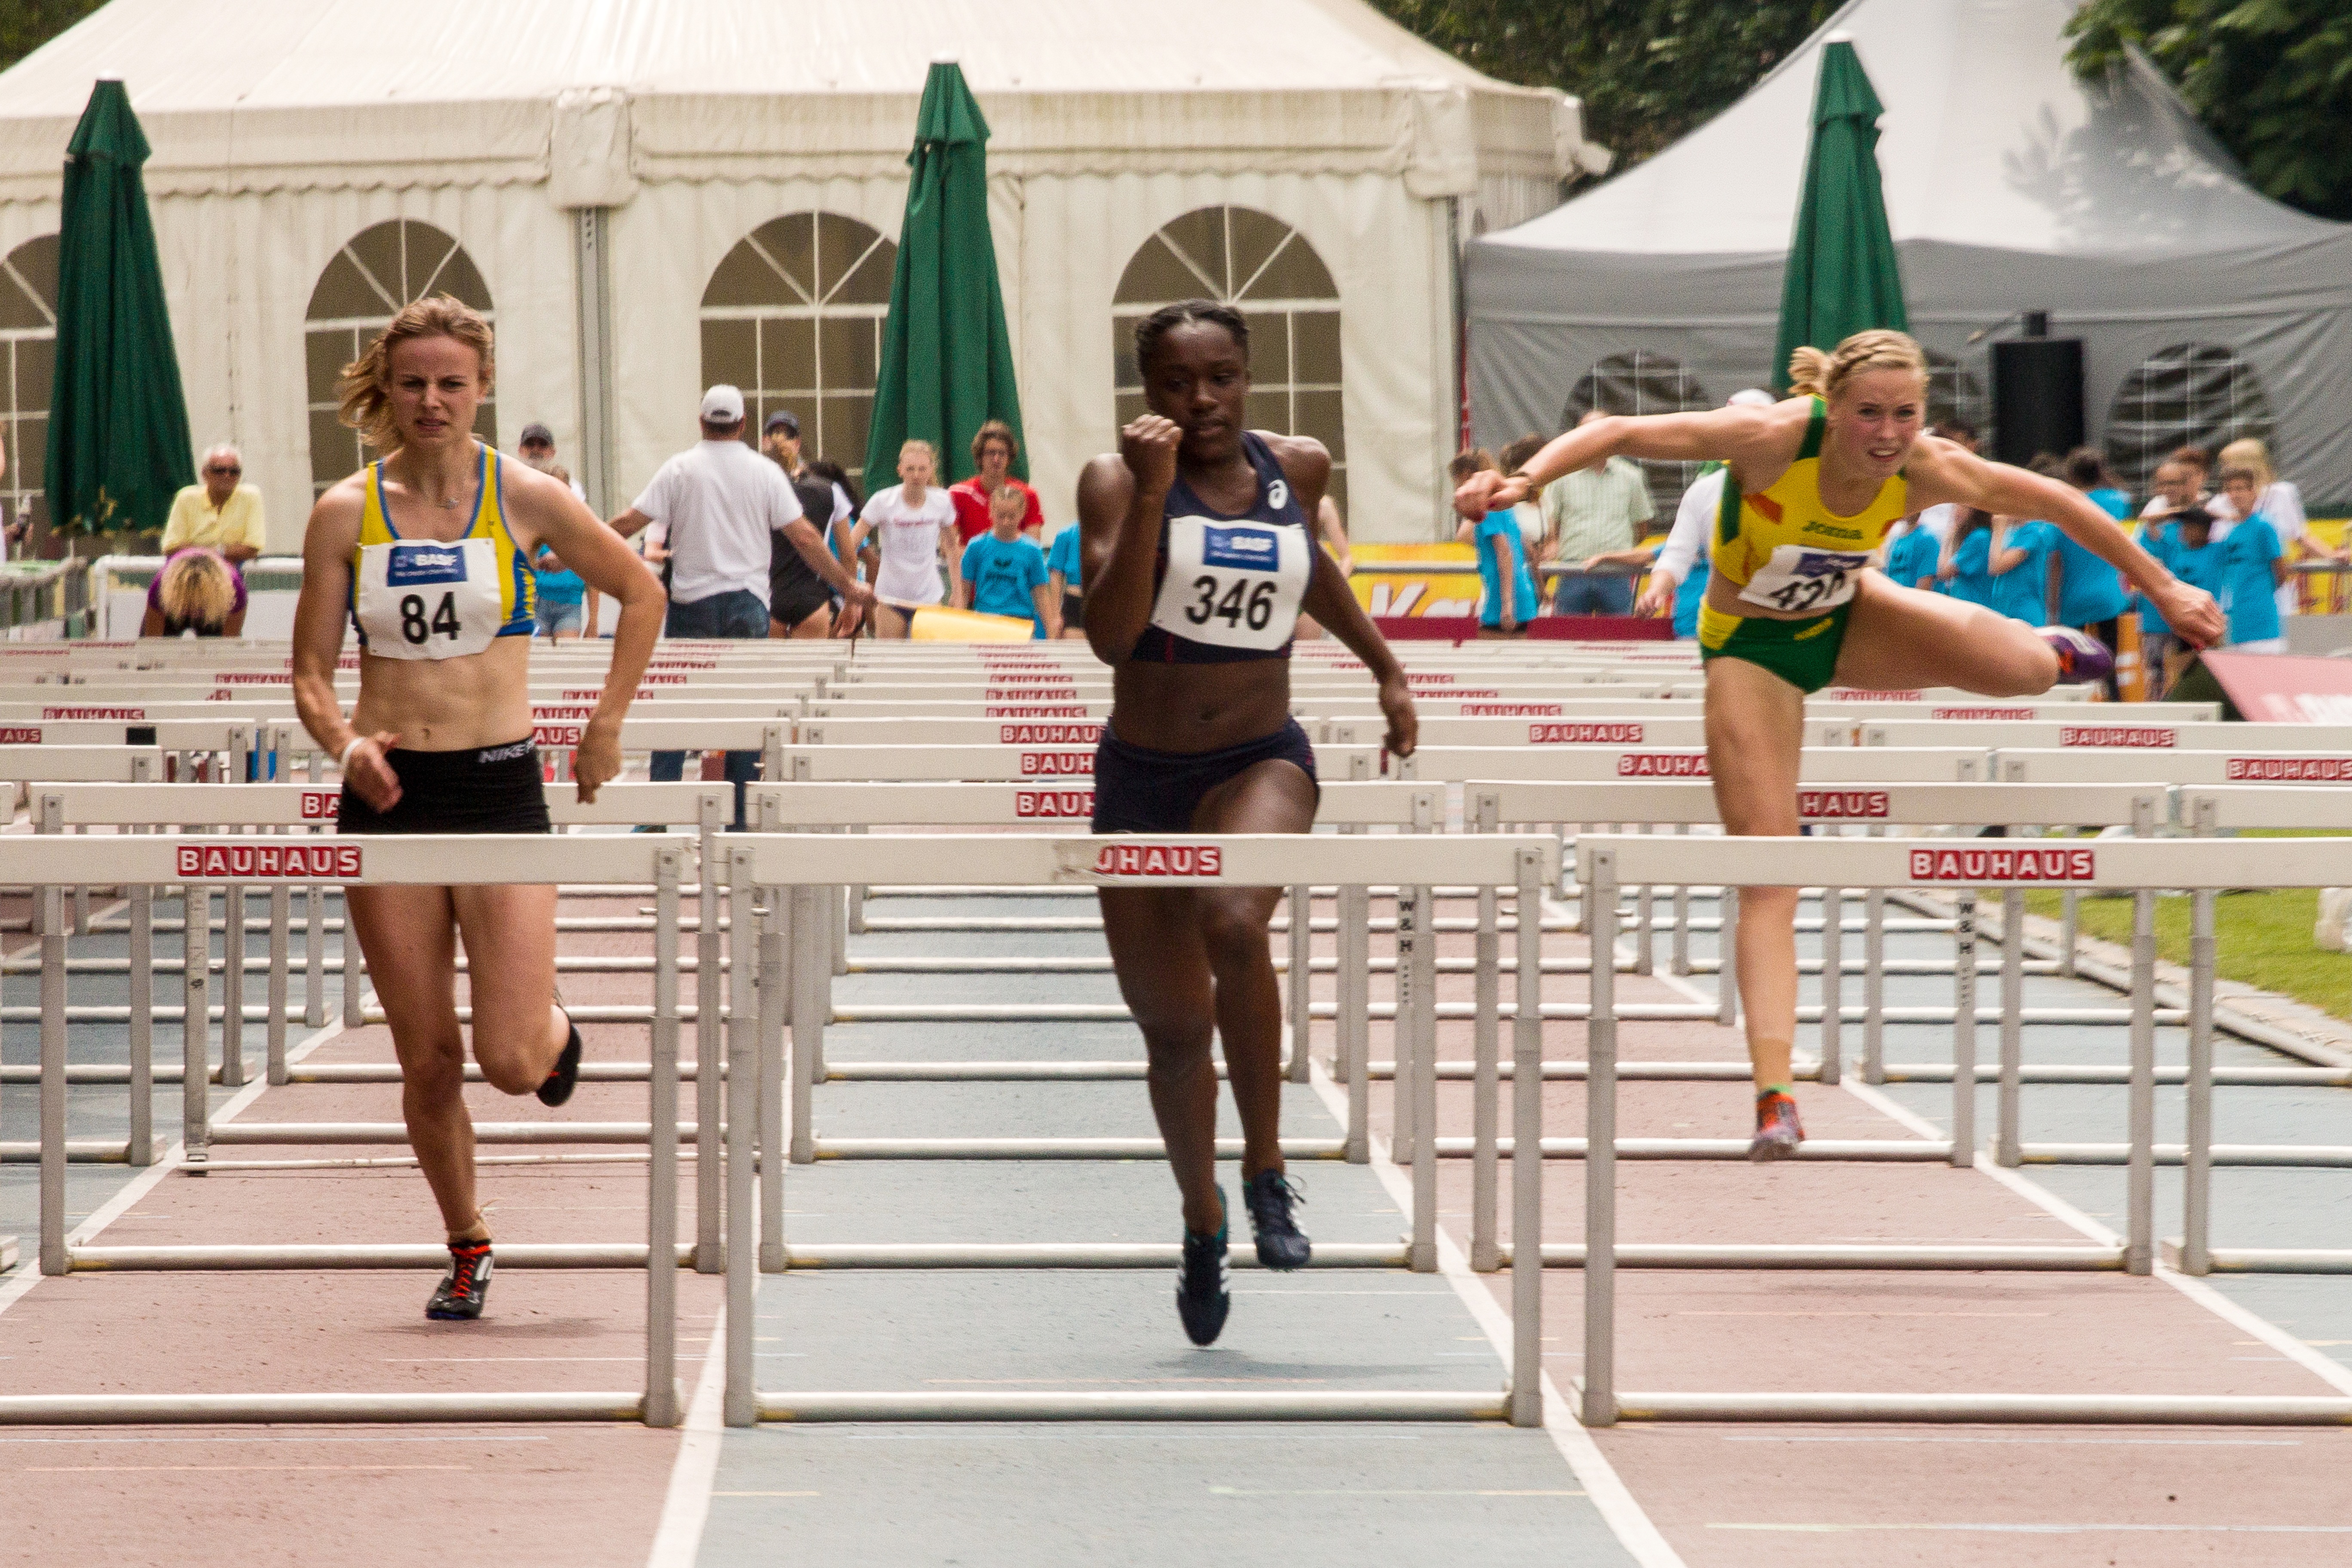
sport, running, recreation, jumping, sports, boating, endurance, athletics, sprint, hurdles, hurdle, hurdling, physical exercise, junior gala, outdoor recreation, human action, endurance sports, 110 metres hurdles, 100 metres hurdles, obstacle race